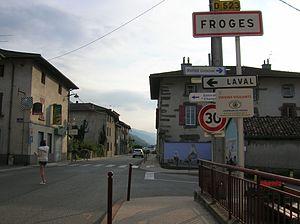
panneau à l'entrée de Froges, Isère, AuRA, France.
Froges est une commune française située dans le département de l'Isère en région Auvergne-Rhône-Alpes. Elle fait partie de la communauté de communes du Grésivaudan. On prononce /froj/, comme dans « Bauges ».